Adolf Clarenbach

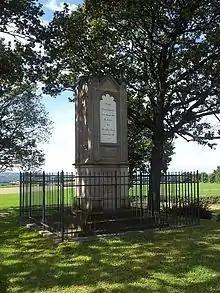
Adolf Clarenbach monument in Lüttringhausen close to the B51

Three hundred years after his death an Adolf Clarenbach monument was raised in his birthplace Lüttringhausen at the present Bundesstraße 51 (abbreviated B51). It is reported that at the laying of the foundation stone on 28 September 1829 12,000 people were present.